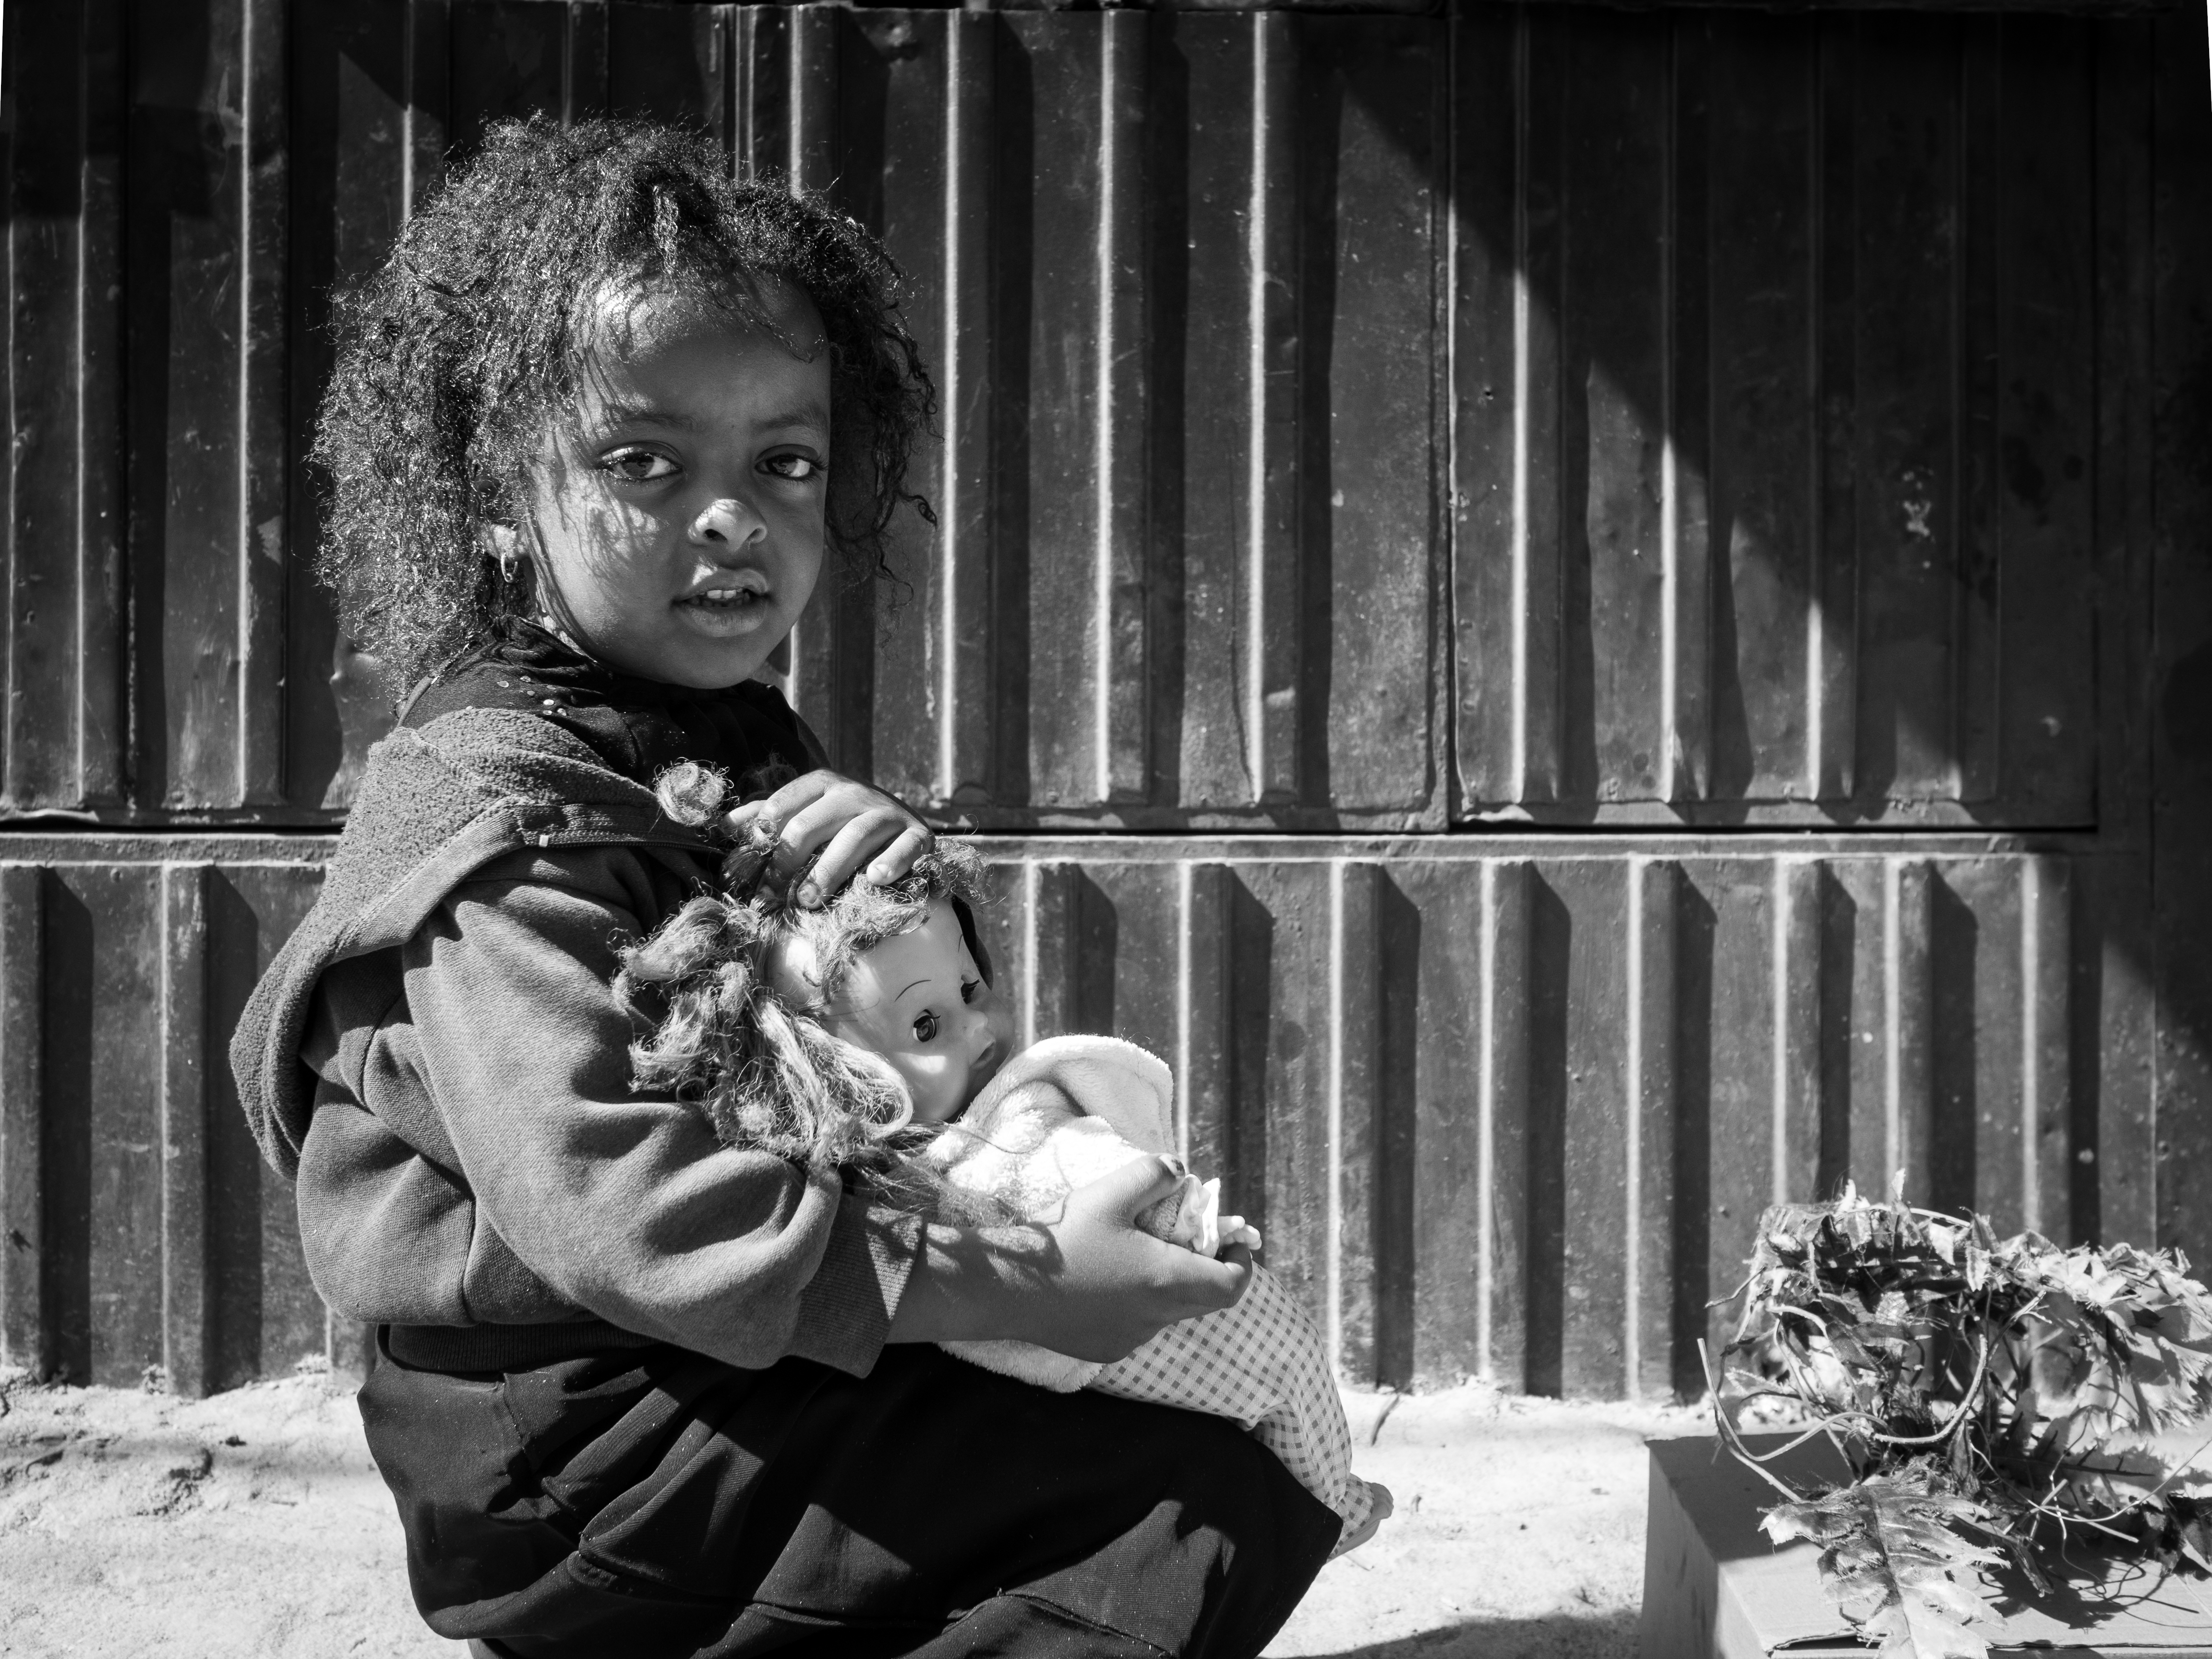
person, black and white, white, street, photography, portrait, sitting, fashion, black, monochrome, streetphotography, flickr, thomas, dress, olympus, photograph, beauty, omd, image, fuji, leica, monochrom, leuthard, hcb, thomasleuthard, photo shoot, monochrome photography, portrait photography, film noir, human positions